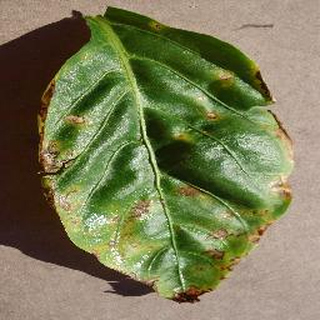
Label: bell_pepper_bacterial_spot